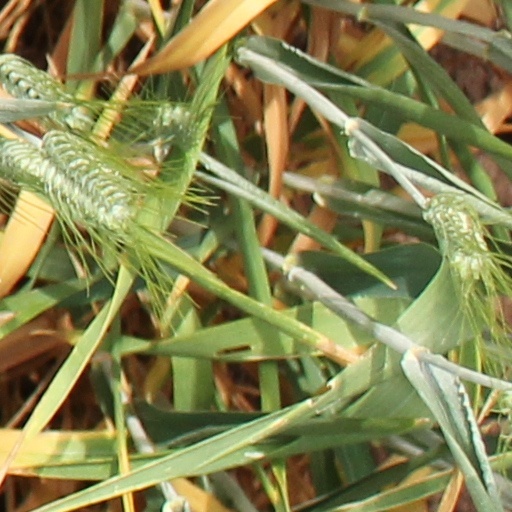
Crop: wheat